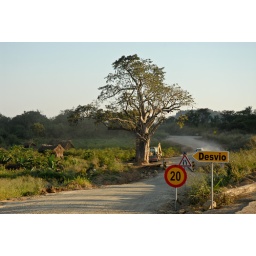
The Chinese are busy building roads in Angola